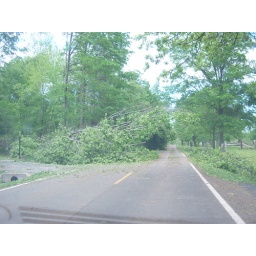
trees over the road 2